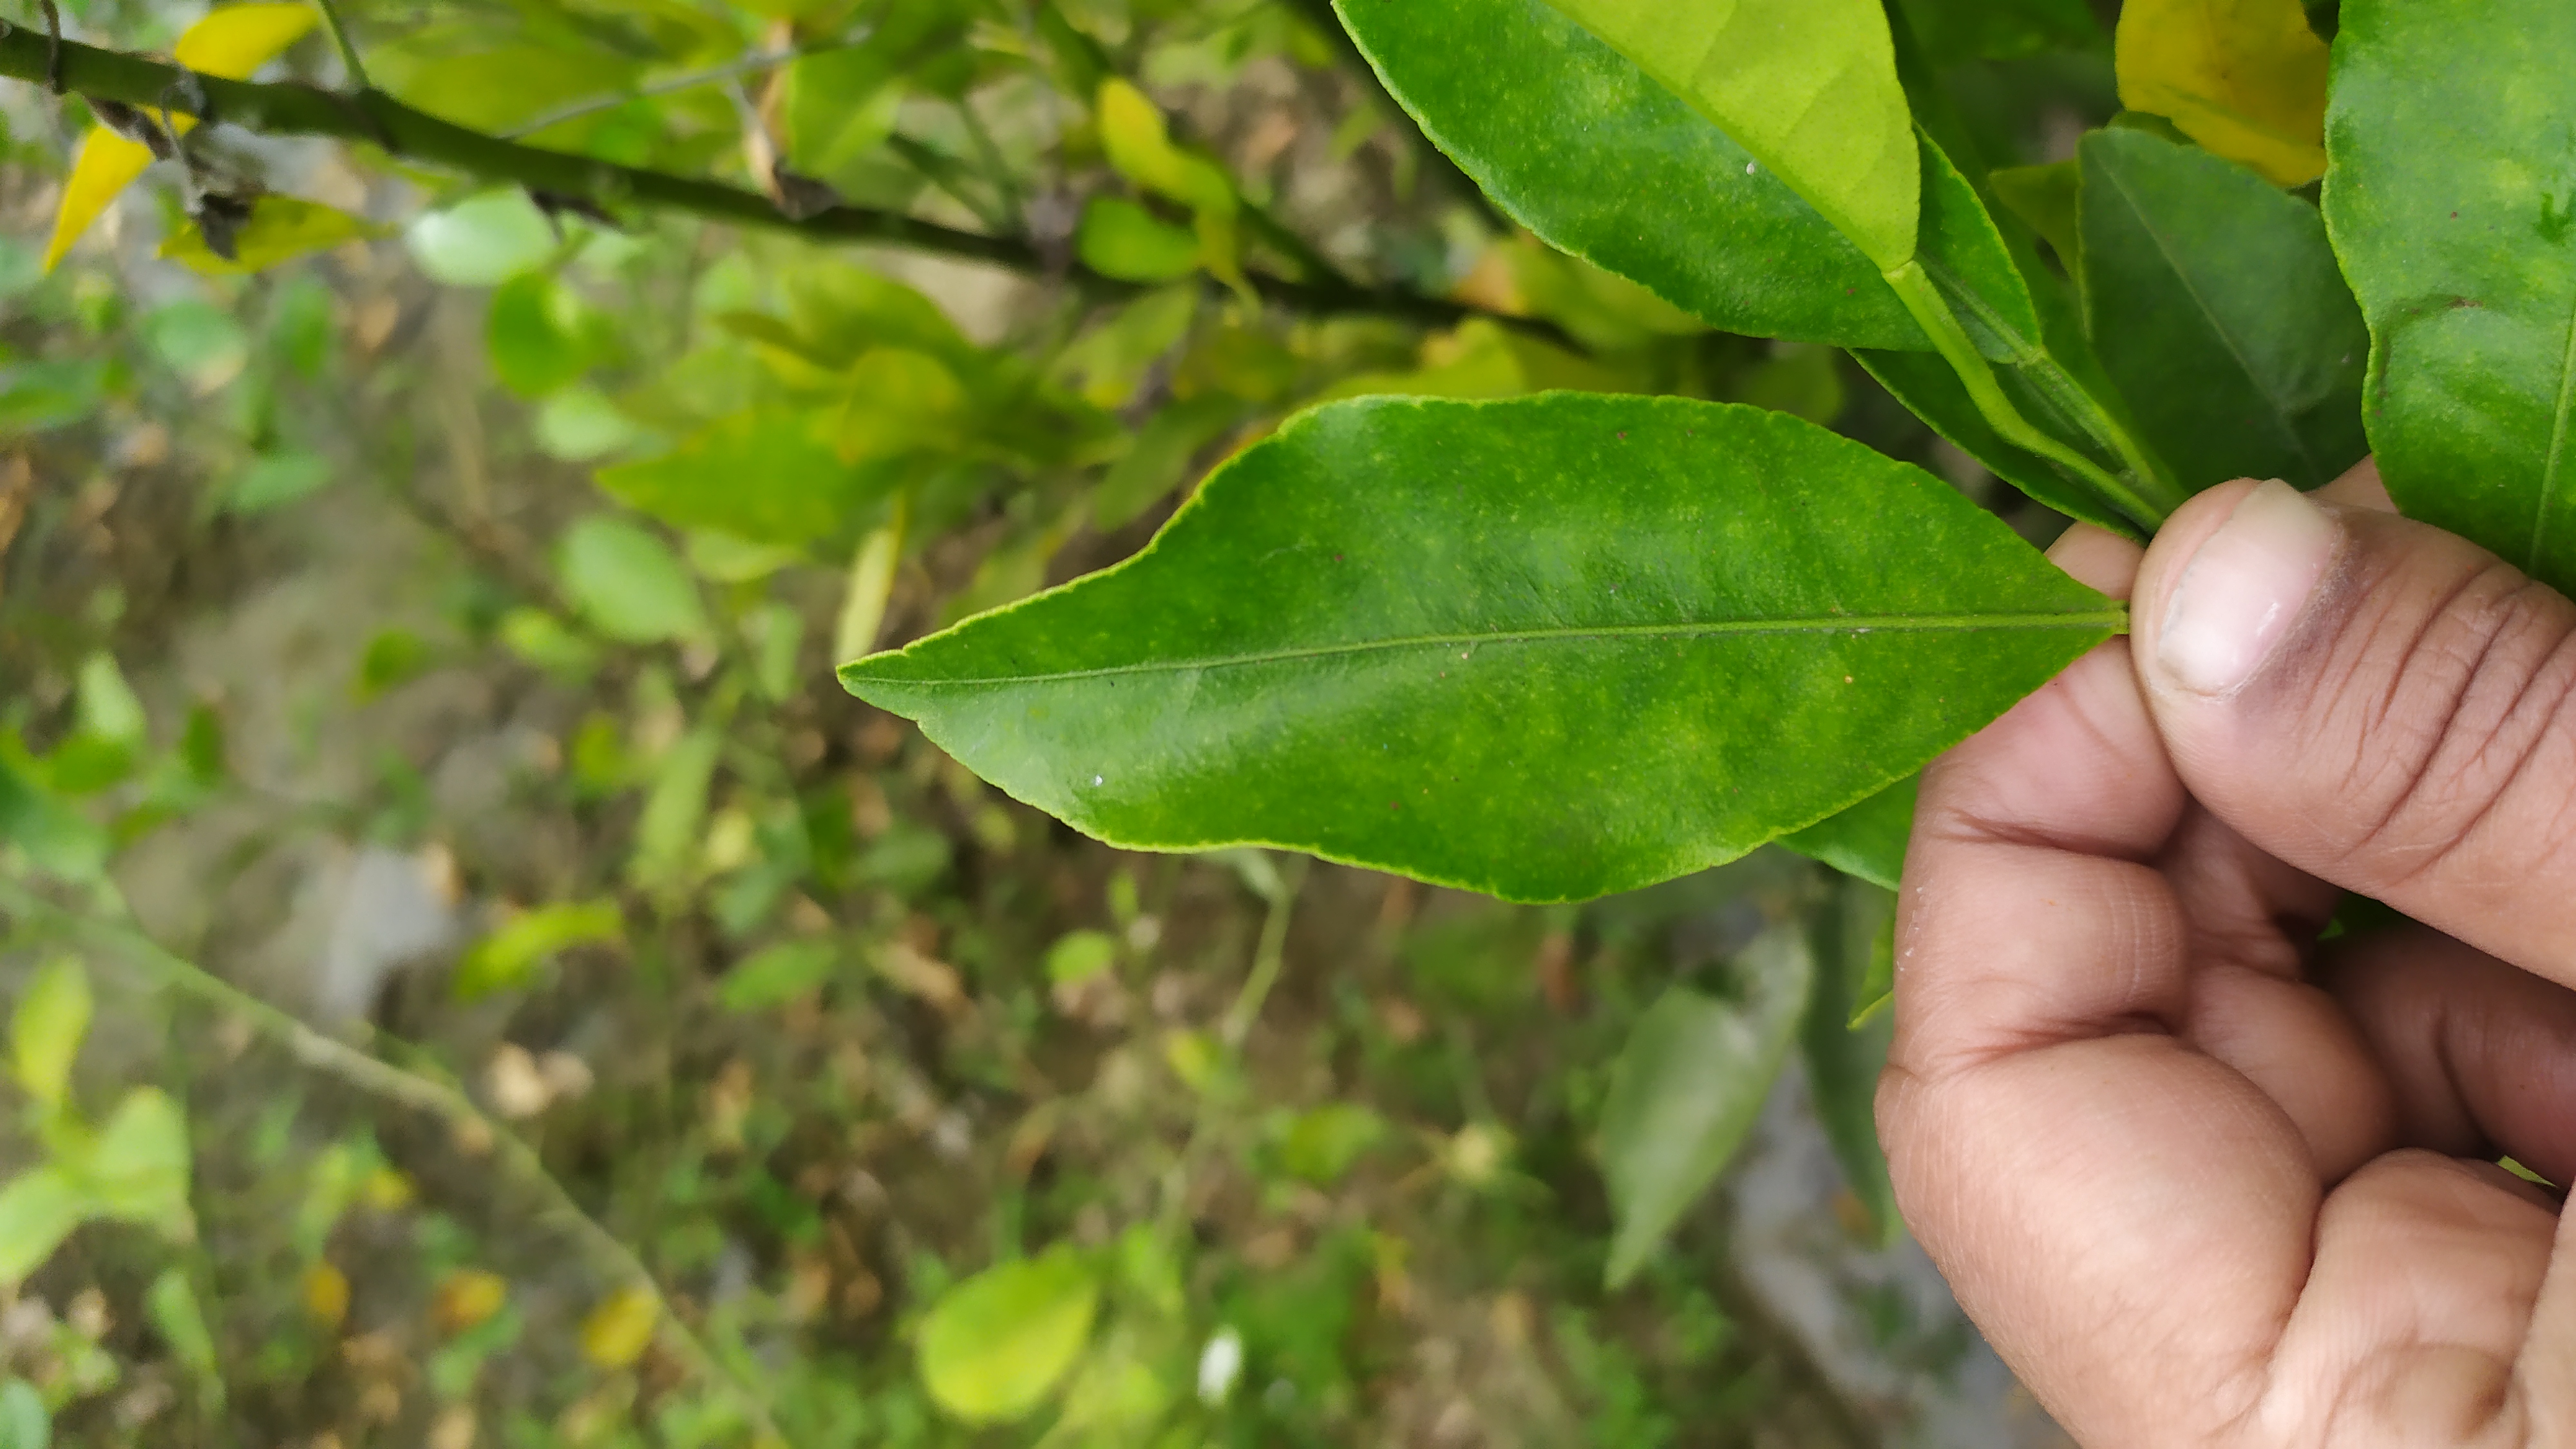
Mandarin leaf variety: Darjeling